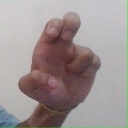
अक्षर: अ